GER Class 209

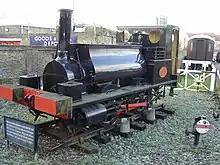
Number 229, preserved at North Woolwich Old Station Museum in 2006.

One locomotive, GER no. 229, was exhibited at the former North Woolwich Old Station Museum, which closed in 2008. This is the one which was sold in 1918. It was moved to a site near Lydney, Gloucestershire, as a static display awaiting restoration to working order in 2012. Now currently at the Flour Mill, undergoing restoration to working order.